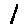
Label: 1